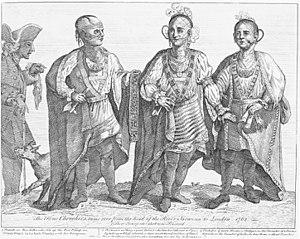
La guerre anglo-cherokee est un conflit qui opposa de 1758 à 1761 les forces britanniques présentes en Amérique du Nord aux tribus cherokees pendant la guerre de Sept Ans. Les Britanniques et les Cherokees ont été alliés au début de la guerre mais chaque partie a suspecté l'autre de trahison. Les tensions entre les colons anglo-américains et les Cherokees se sont accrues au cours des années 1750, aboutissant à des hostilités ouvertes en 1758.